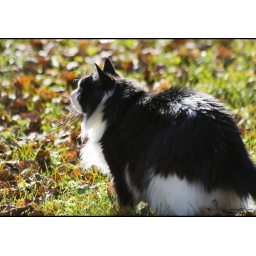
My curious boy watching the birds in our backyard.